Cairo

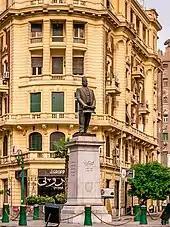
Statue of Talaat Pasha Harb, the father of the modern Egyptian economy, in Downtown Cairo

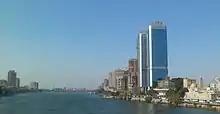
The NBE towers as viewed from the Nile

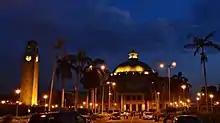
Cairo University is the largest university in Egypt, and is located in Giza.

Cairo is located in northern Egypt, known as Lower Egypt, south of the Mediterranean Sea and west of the Gulf of Suez and Suez Canal. The city lies along the Nile River, immediately south of the point where the river leaves its desert-bound valley and branches into the low-lying Nile Delta region. Although the Cairo metropolis extends away from the Nile in all directions, the city of Cairo resides only on the east bank of the river and two islands within it on a total area of . Geologically, Cairo lies on alluvium and sand dunes which date from the quaternary period.